Johannisberg (Jena-Lobeda)

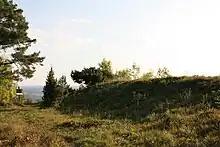
View of the outer hillfort with the remains of the early medieval fortification

On the southern edge of the plateau, from the southern end of the western hillfort to the edge in the west, an approximately 35 m long, much lower hillfort has survived. A sketch from 1884 and a drawing from 1912 also show a hillfort at the transition from the trapezoidal plateau to the spur, where today only a clear terrain edge can be seen. According to the older plan, the plateau was even surrounded by hillforts on all sides. Probably the low hillfort is the remainder of an edge fortification, which was preserved on the somewhat less rugged steep slope to the south here.